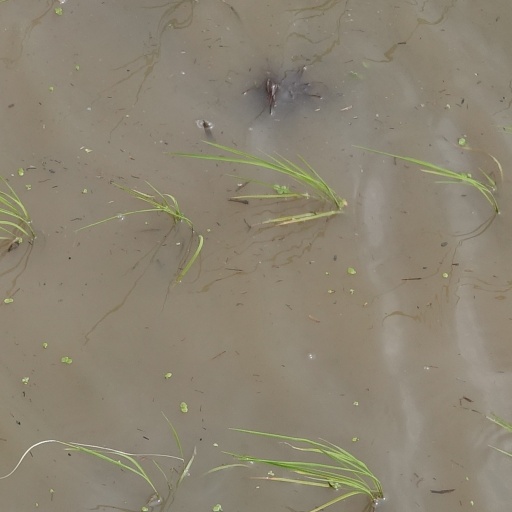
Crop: rice